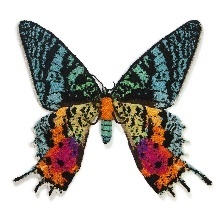
Species: MADAGASCAN SUNSET MOTH